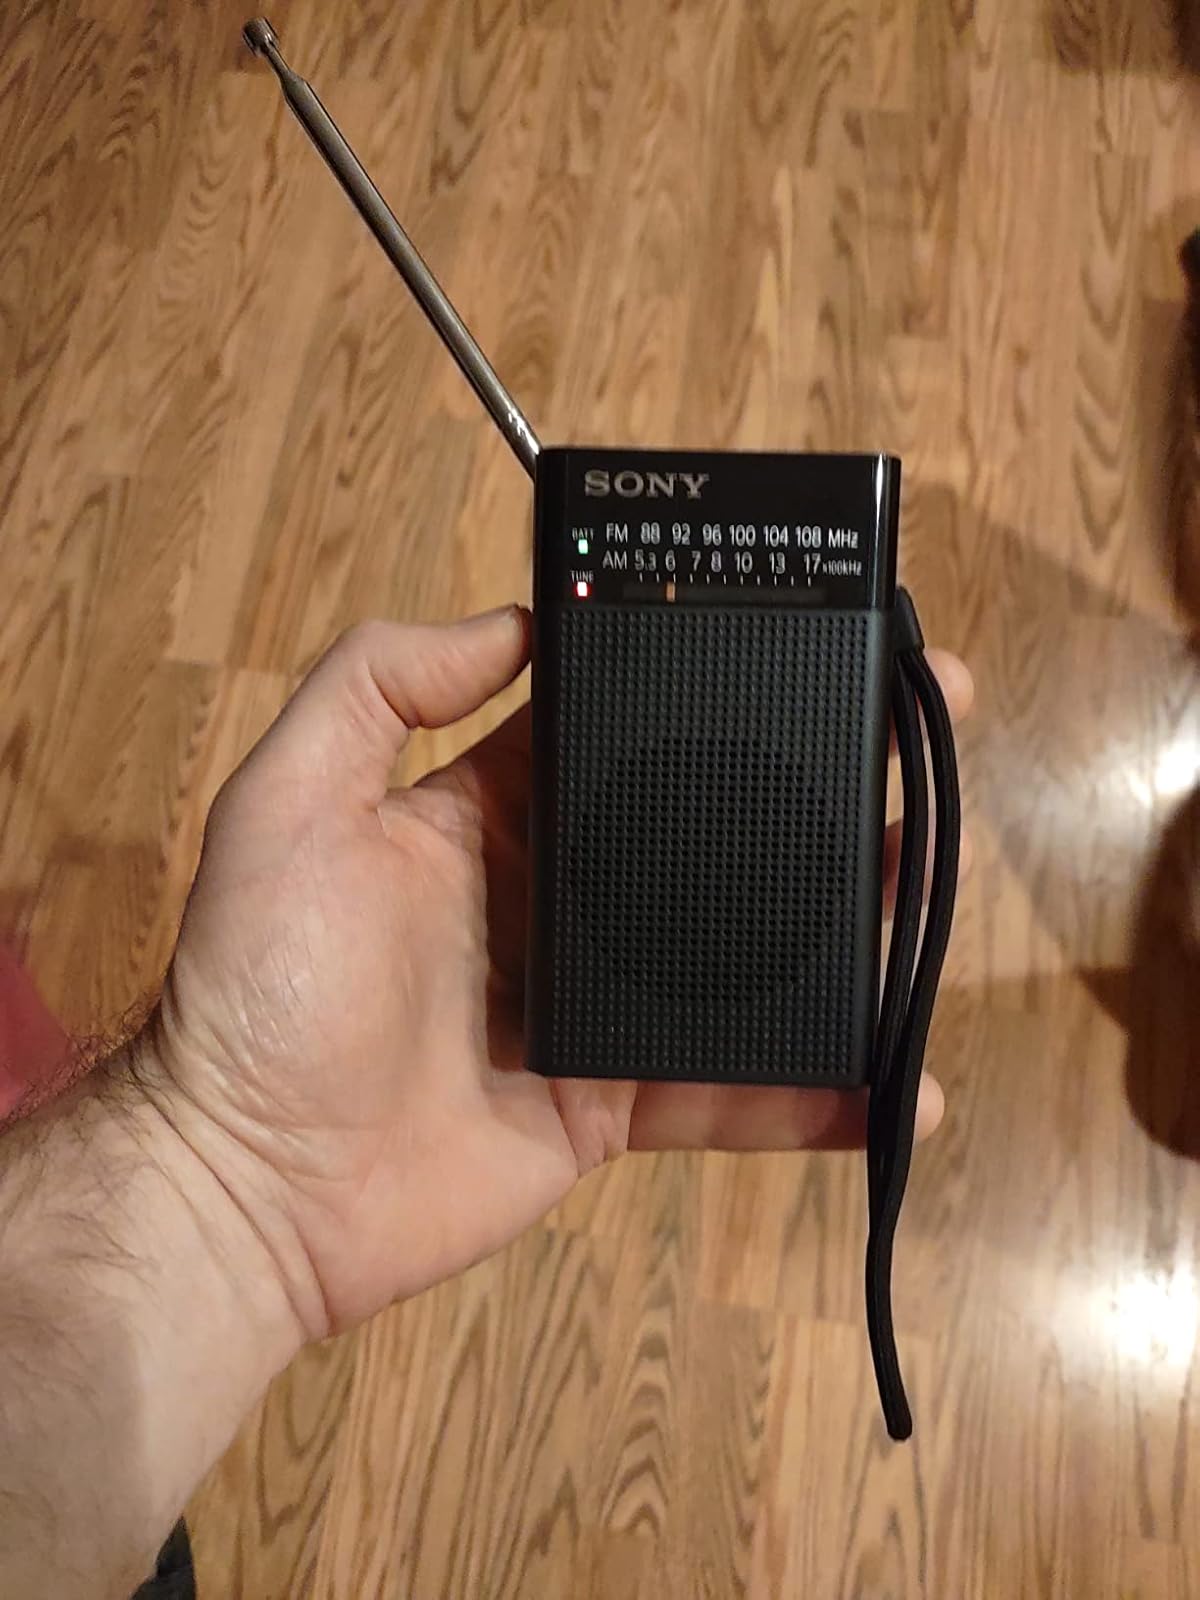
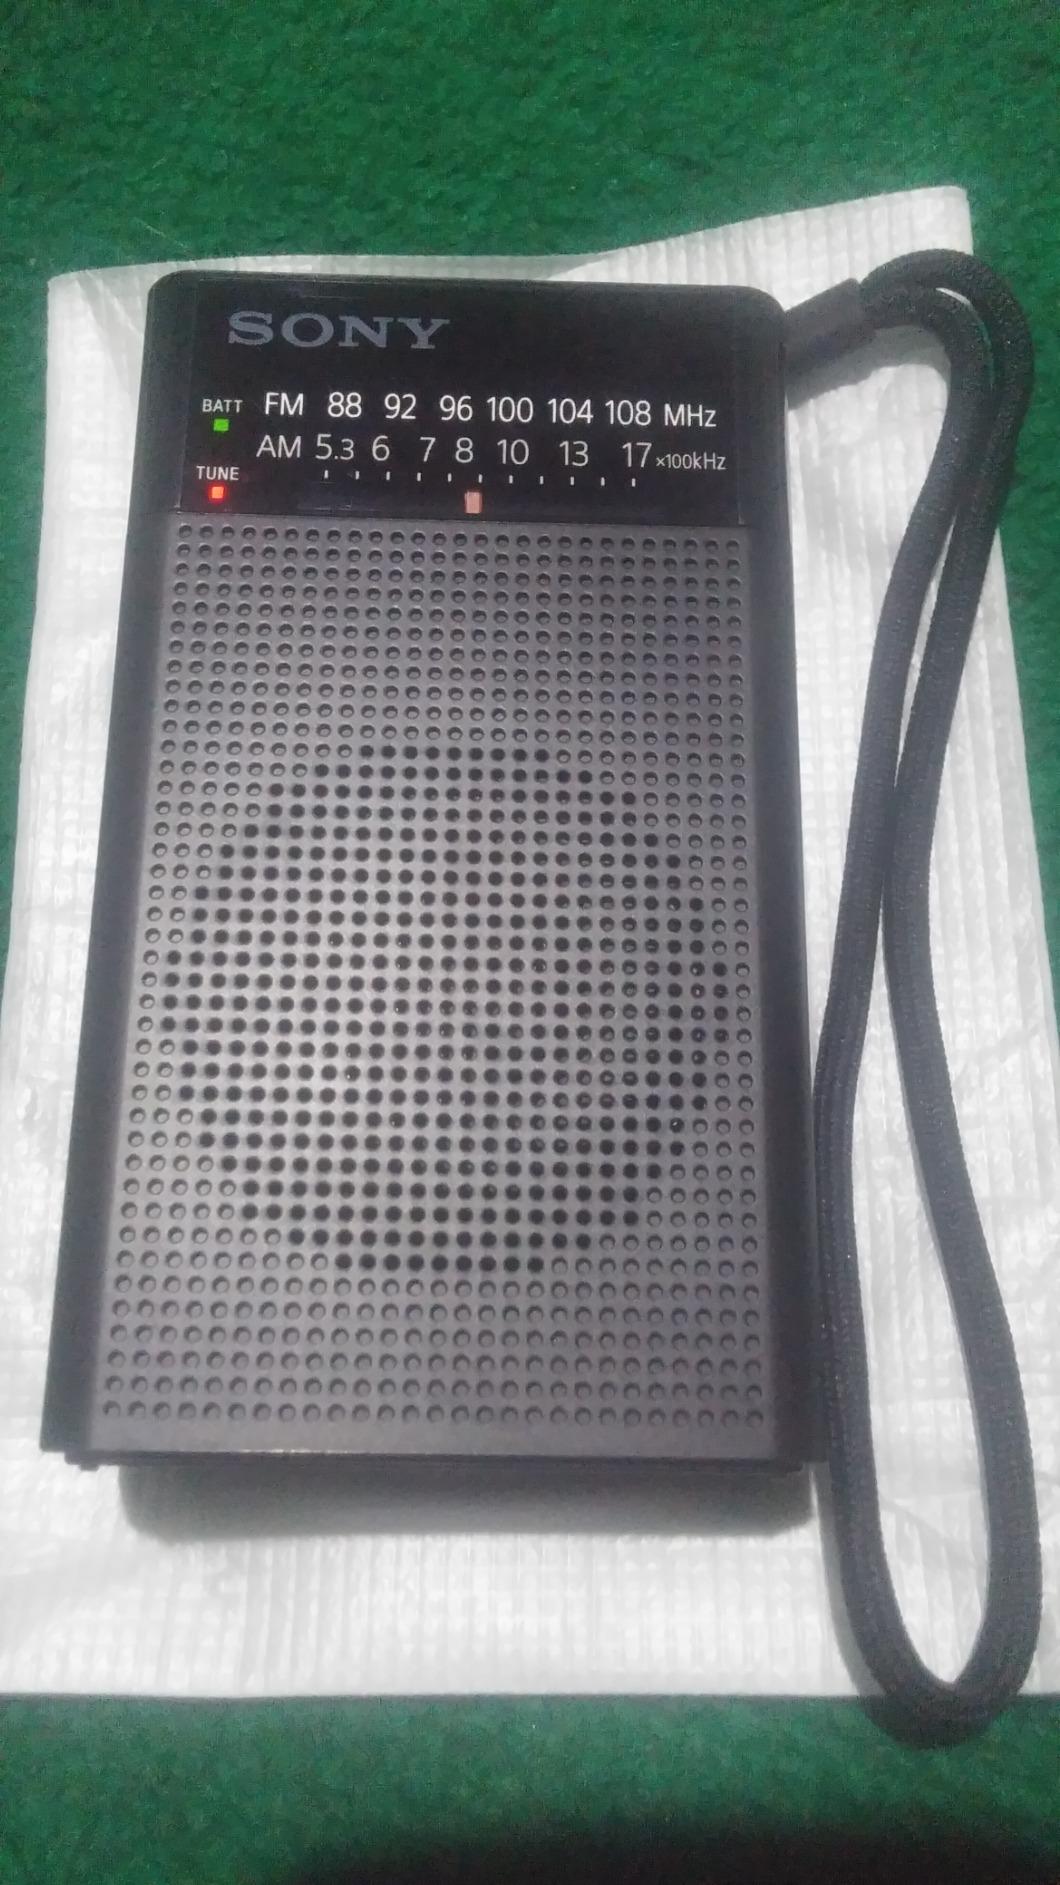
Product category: radio
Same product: yes